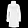
Label: Coat